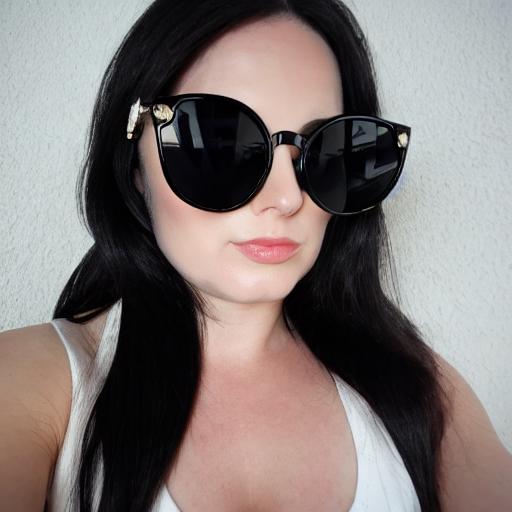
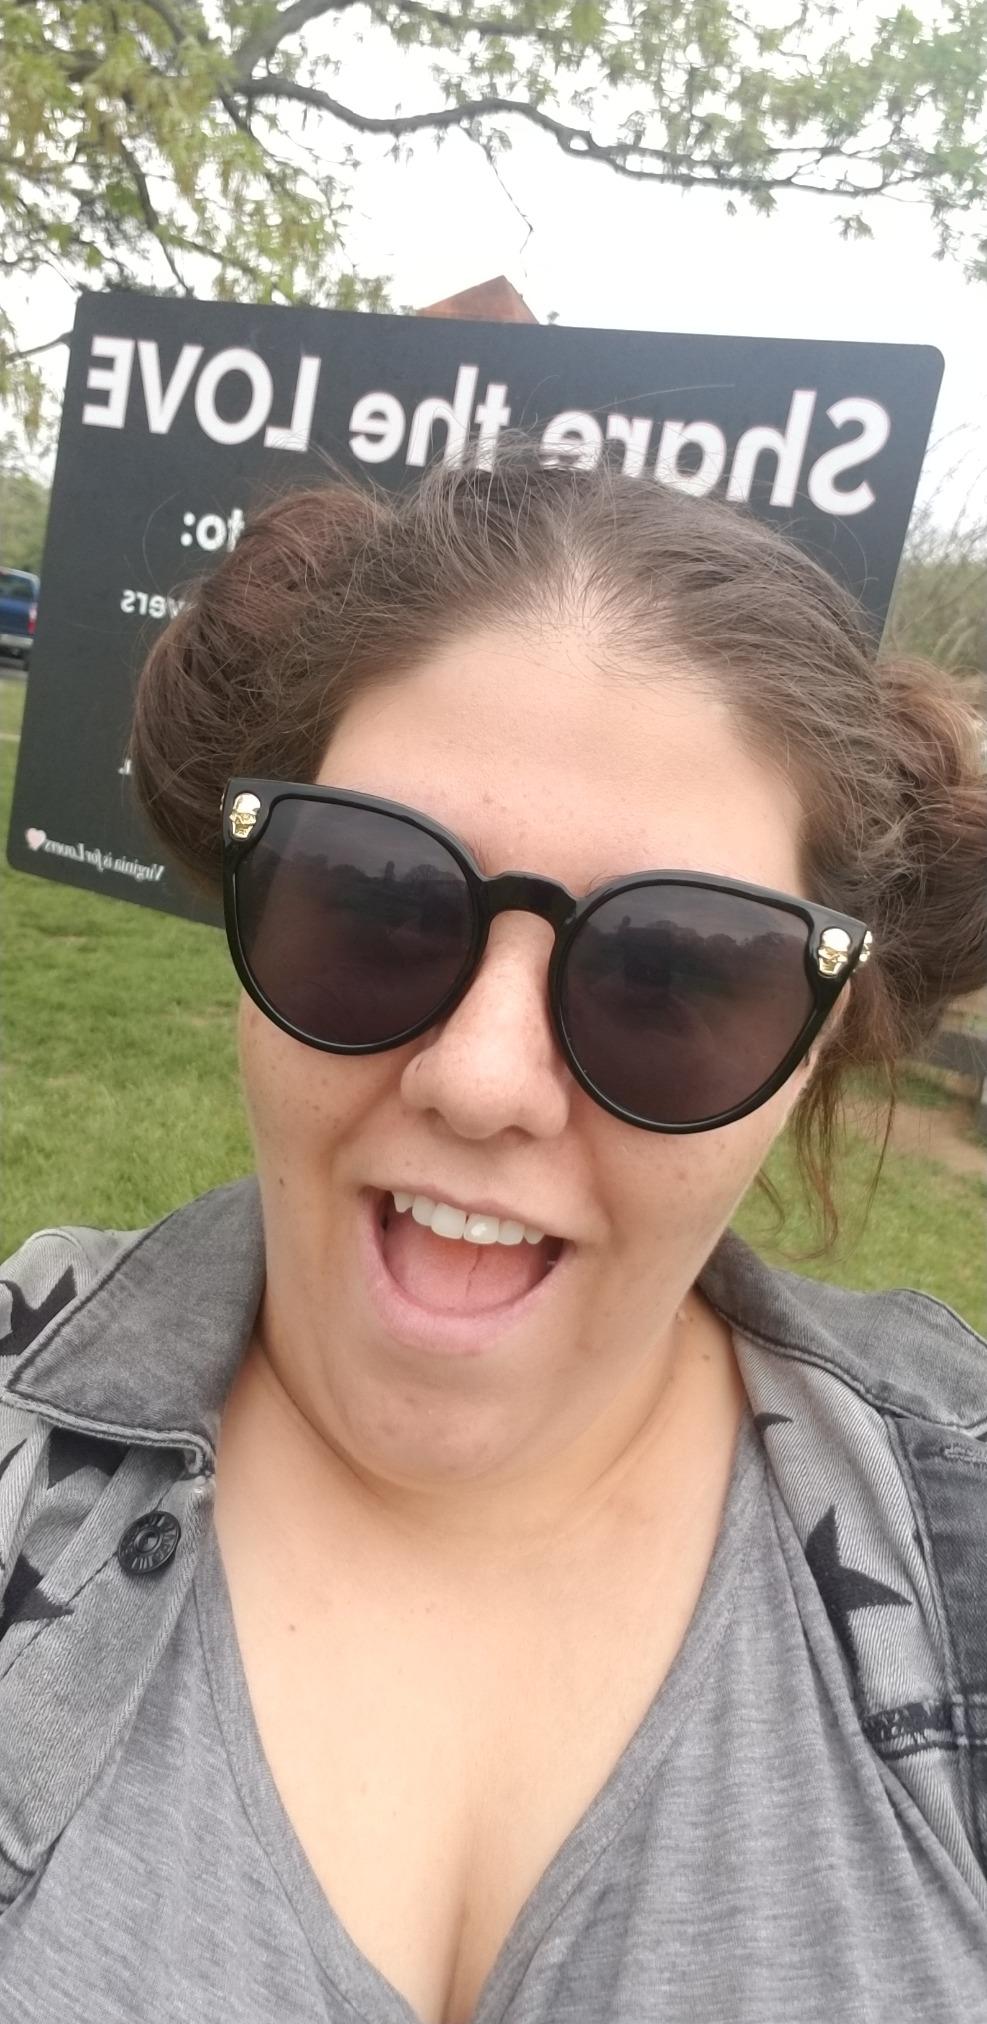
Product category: accessories_sunglasses
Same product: no